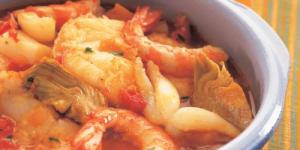
platillo de rape sepia alcachofas y gambitas